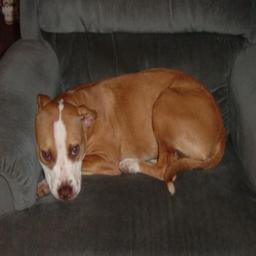
Animal: dogs